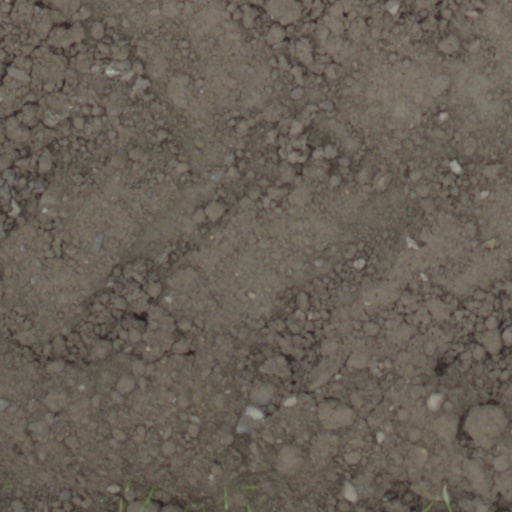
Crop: wheat